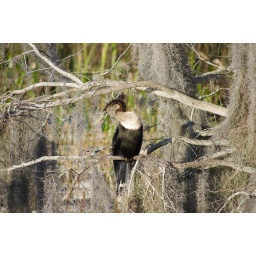
Cormorant bird in cypress tree